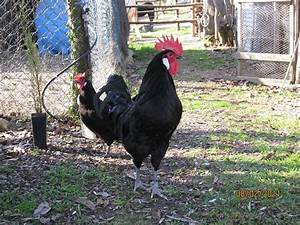
Label: gallina